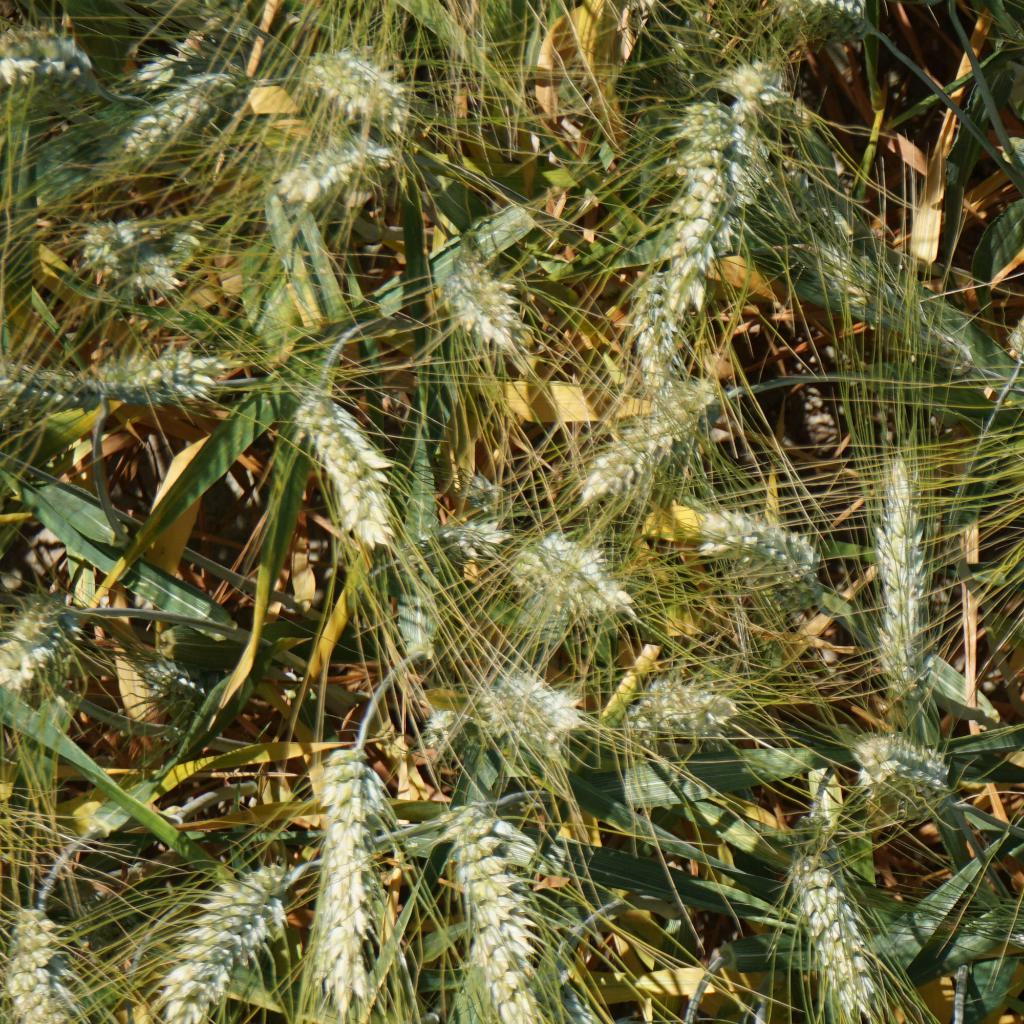
Country: France
Location: Gréoux
Wheat development stage: Filling - Ripening